Capital formation

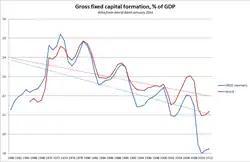
Gross capital formation in % of gross domestic product in world economy

Capital formation is a concept used in macroeconomics, national accounts and financial economics. Occasionally it is also used in corporate accounts. It can be defined in three ways: